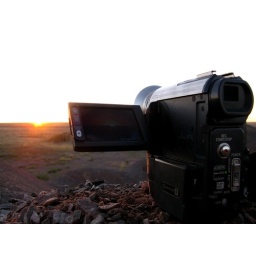
My video camera captures the sun set from the top of a hill in Encino, NM